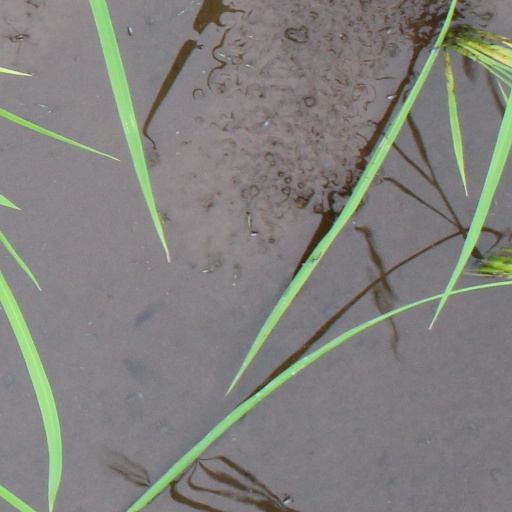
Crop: rice